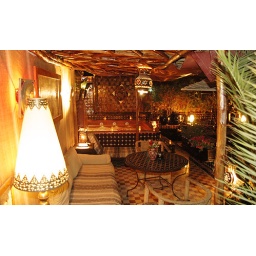
guest house marrakech,riad dar najat by black zitoun